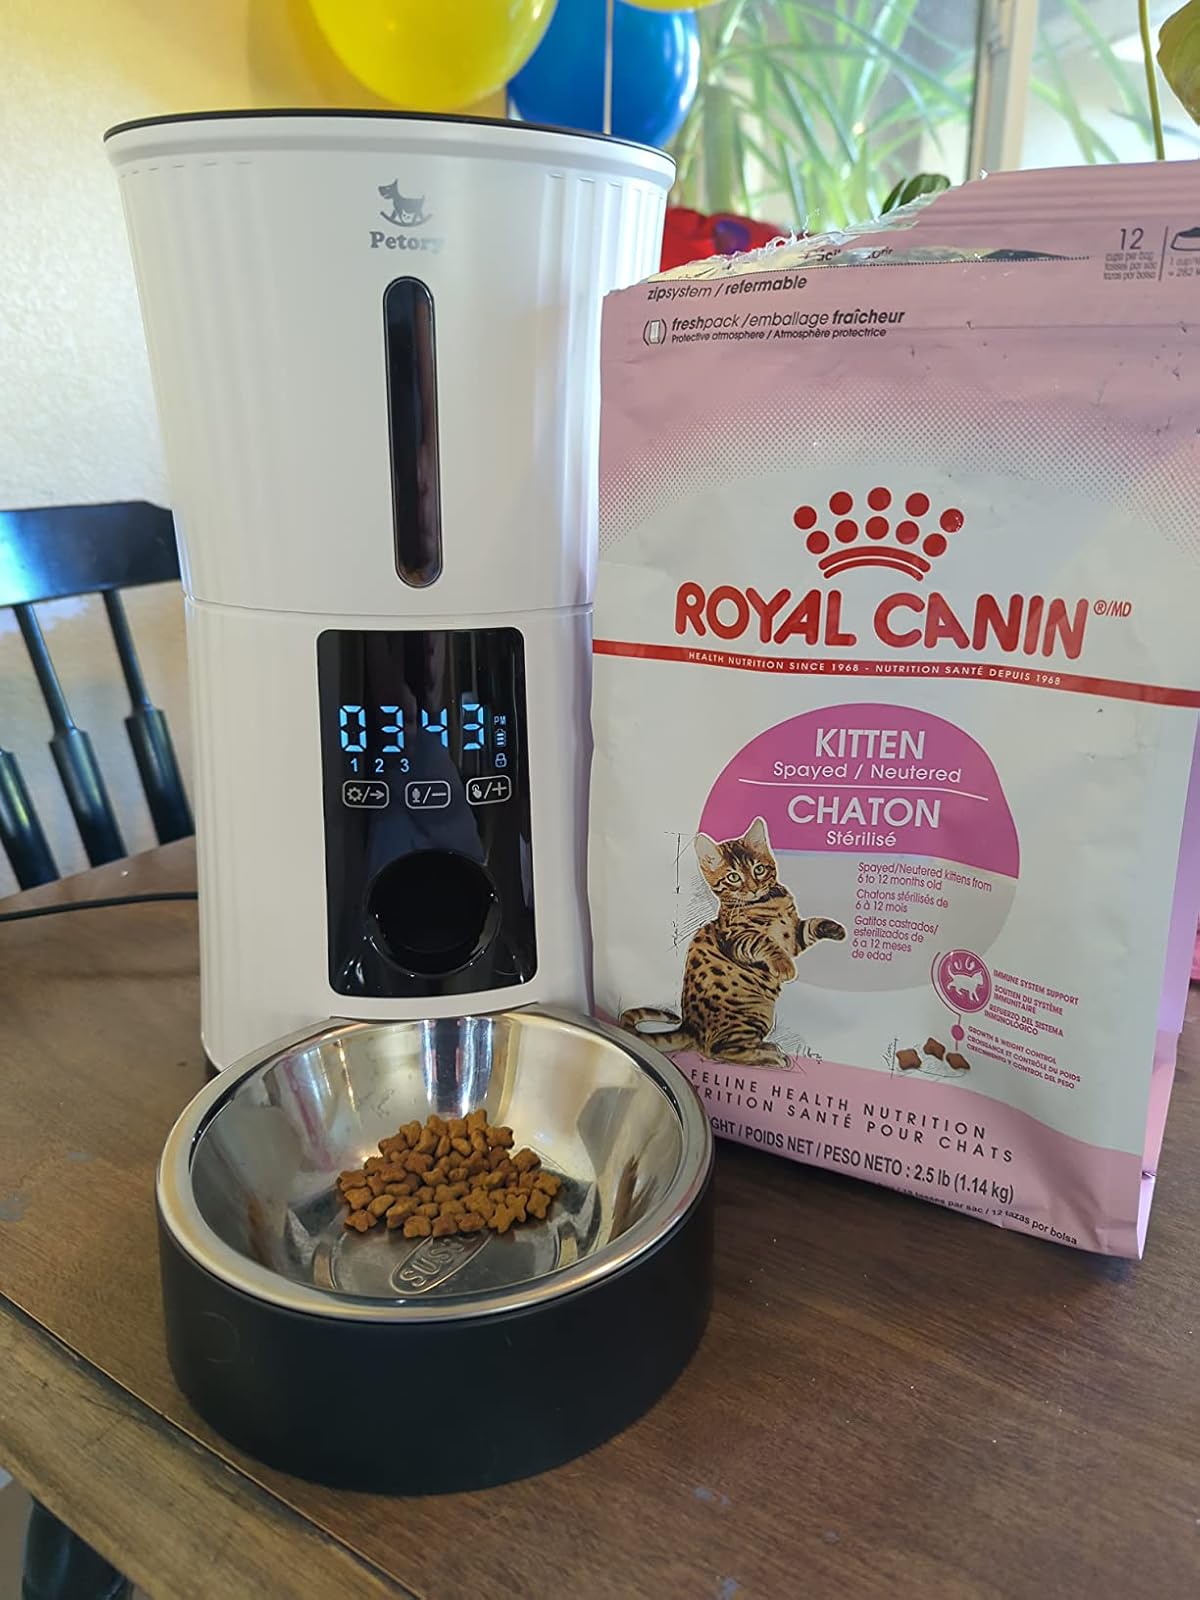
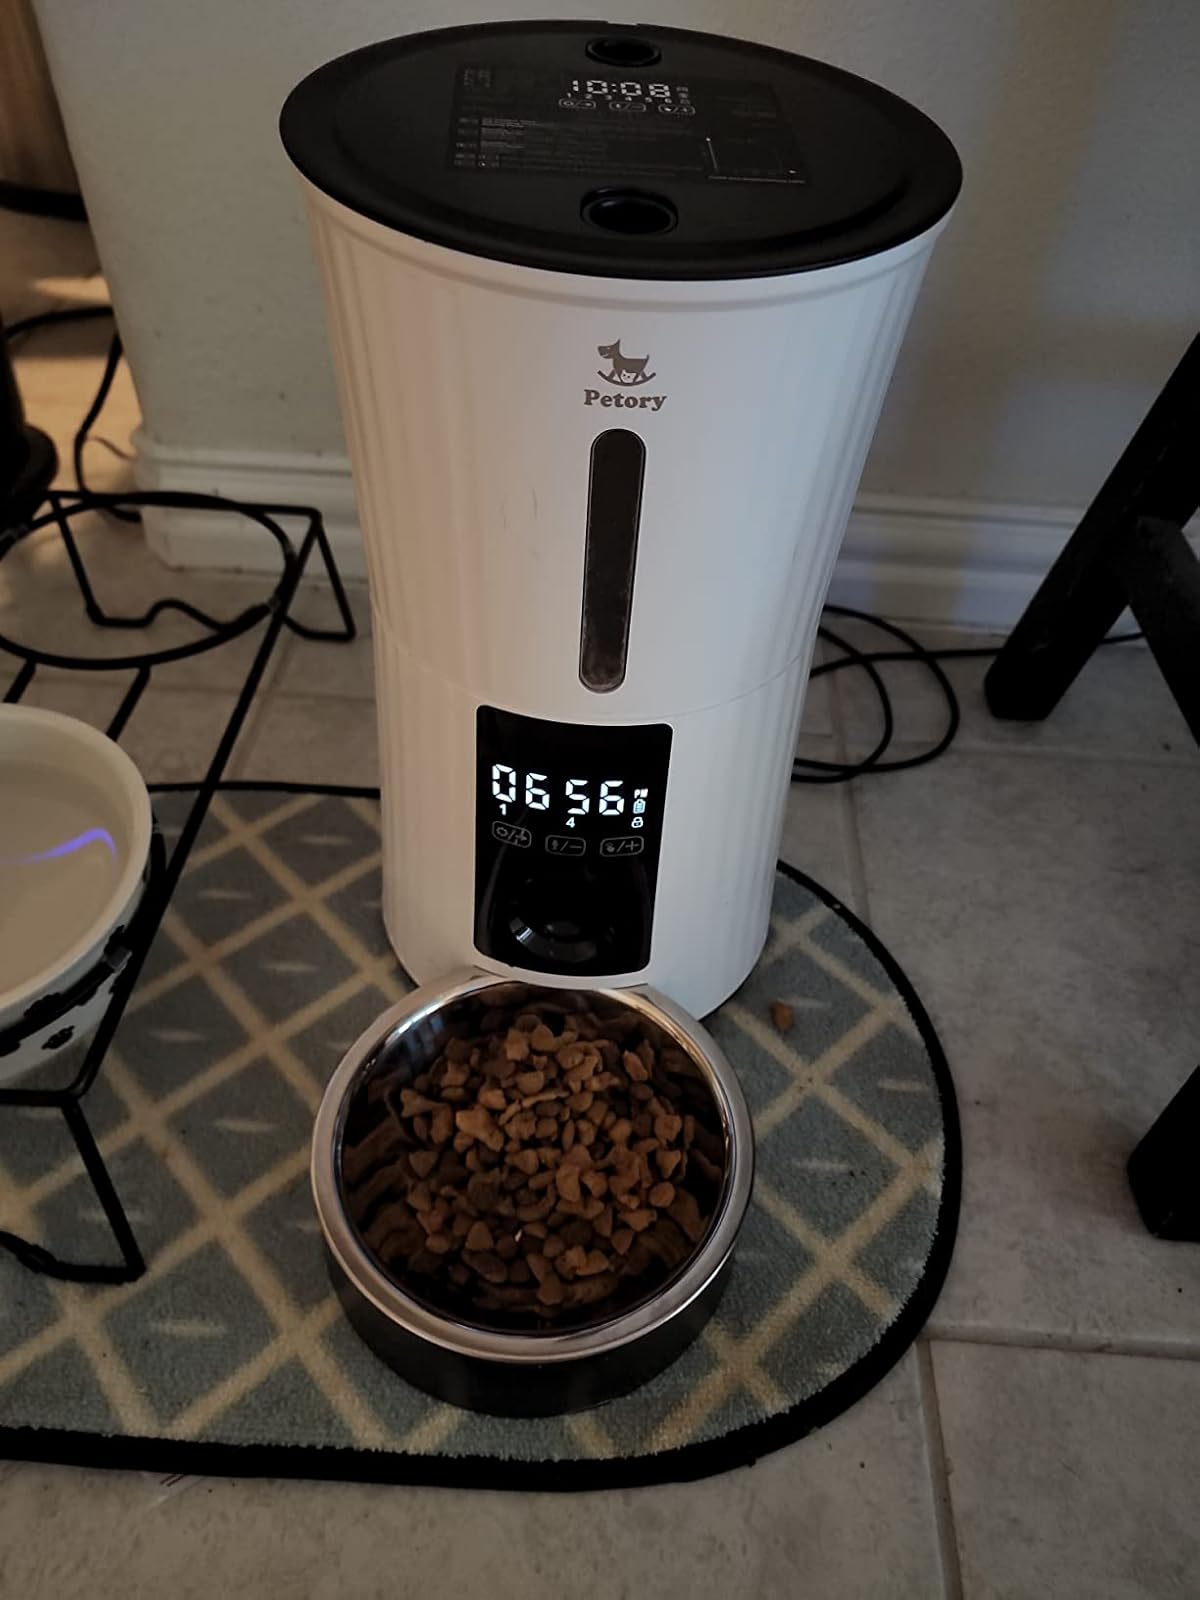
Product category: items_feeder
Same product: yes